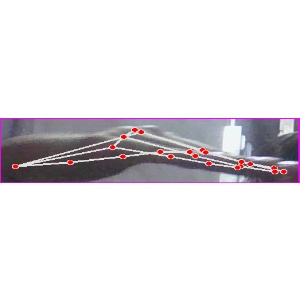
अक्षर: ज